Mikhail Epelbaum

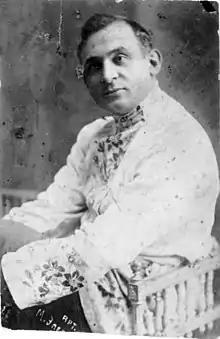
A portrait of Mikhail Epelbaum (Михаил Иосифович Эпельбаум), Yiddish and Russian singer

Mikhail Epelbaum ( "Mikhail Iosifovich Epel'baum", "Mikhl Epelboym", 1894-1957) was a well-known Yiddish baritone singer from Russia and the Soviet Union during the first half of the twentieth century. In 1937 he was appointed a Merited Artist of the Russian Federation.